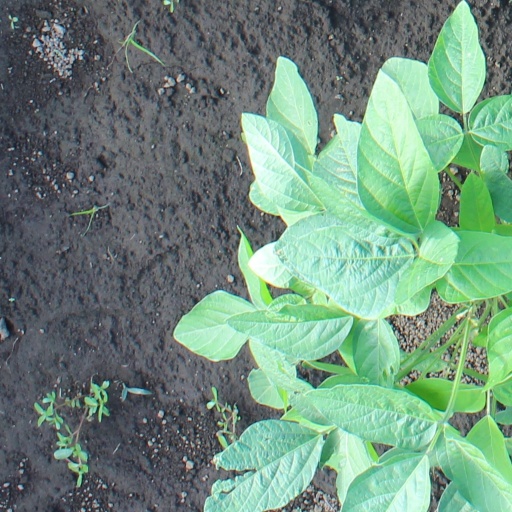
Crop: soybean